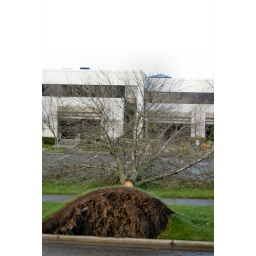
A large tree down in the Canyon Park office area with a massive upheaval of dirt.